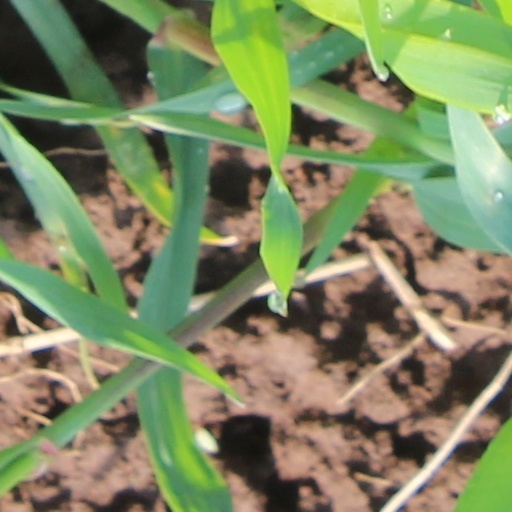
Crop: wheat